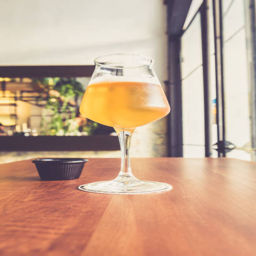
beer glass on the bar counter vintage filter